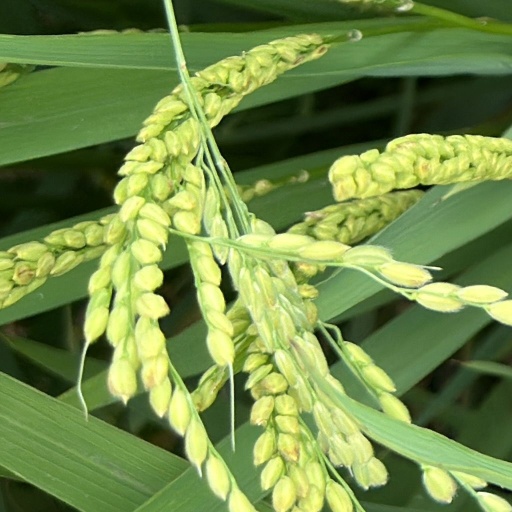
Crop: rice